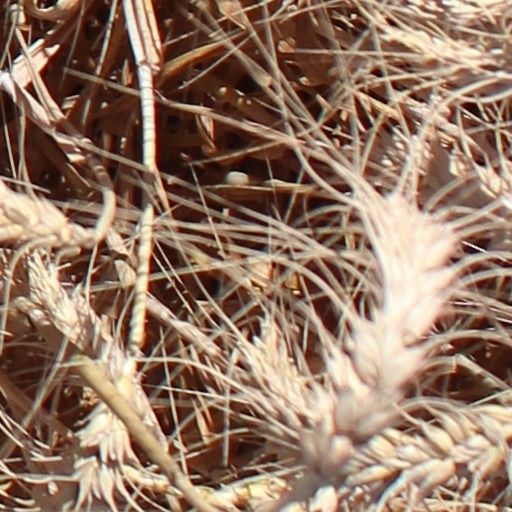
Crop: wheat